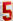
Number: 5